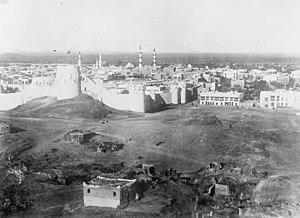
Le siège de Médine est une opération militaire de la Première Guerre mondiale au Proche-Orient menée de juin 1916 à janvier 1919 autour de Médine, en Arabie, alors possession de l'Empire ottoman. La garnison de l'armée ottomane chargée de défendre le vilayet du Hedjaz, sous le commandement de Fahreddin Pacha affronte les forces de la révolte arabe commandées par l'émir hachémite Fayçal. Fahreddin Pacha refuse de se rendre après l'armistice de Moudros en octobre 1918 et ce n'est que le 9 janvier 1919 que ses officiers le démettent et concluent leur reddition. Ce qui reste de la garnison est évacué par les Britanniques.